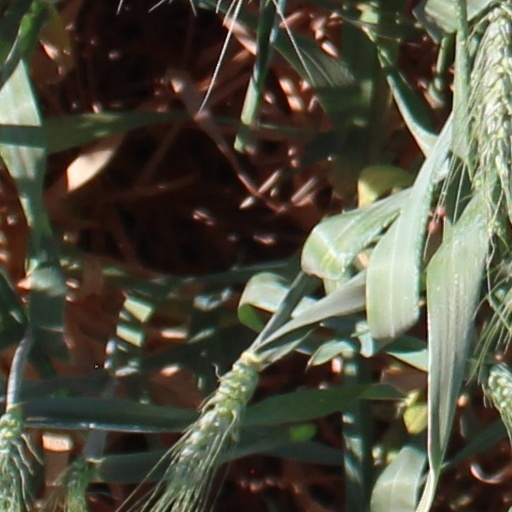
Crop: wheat